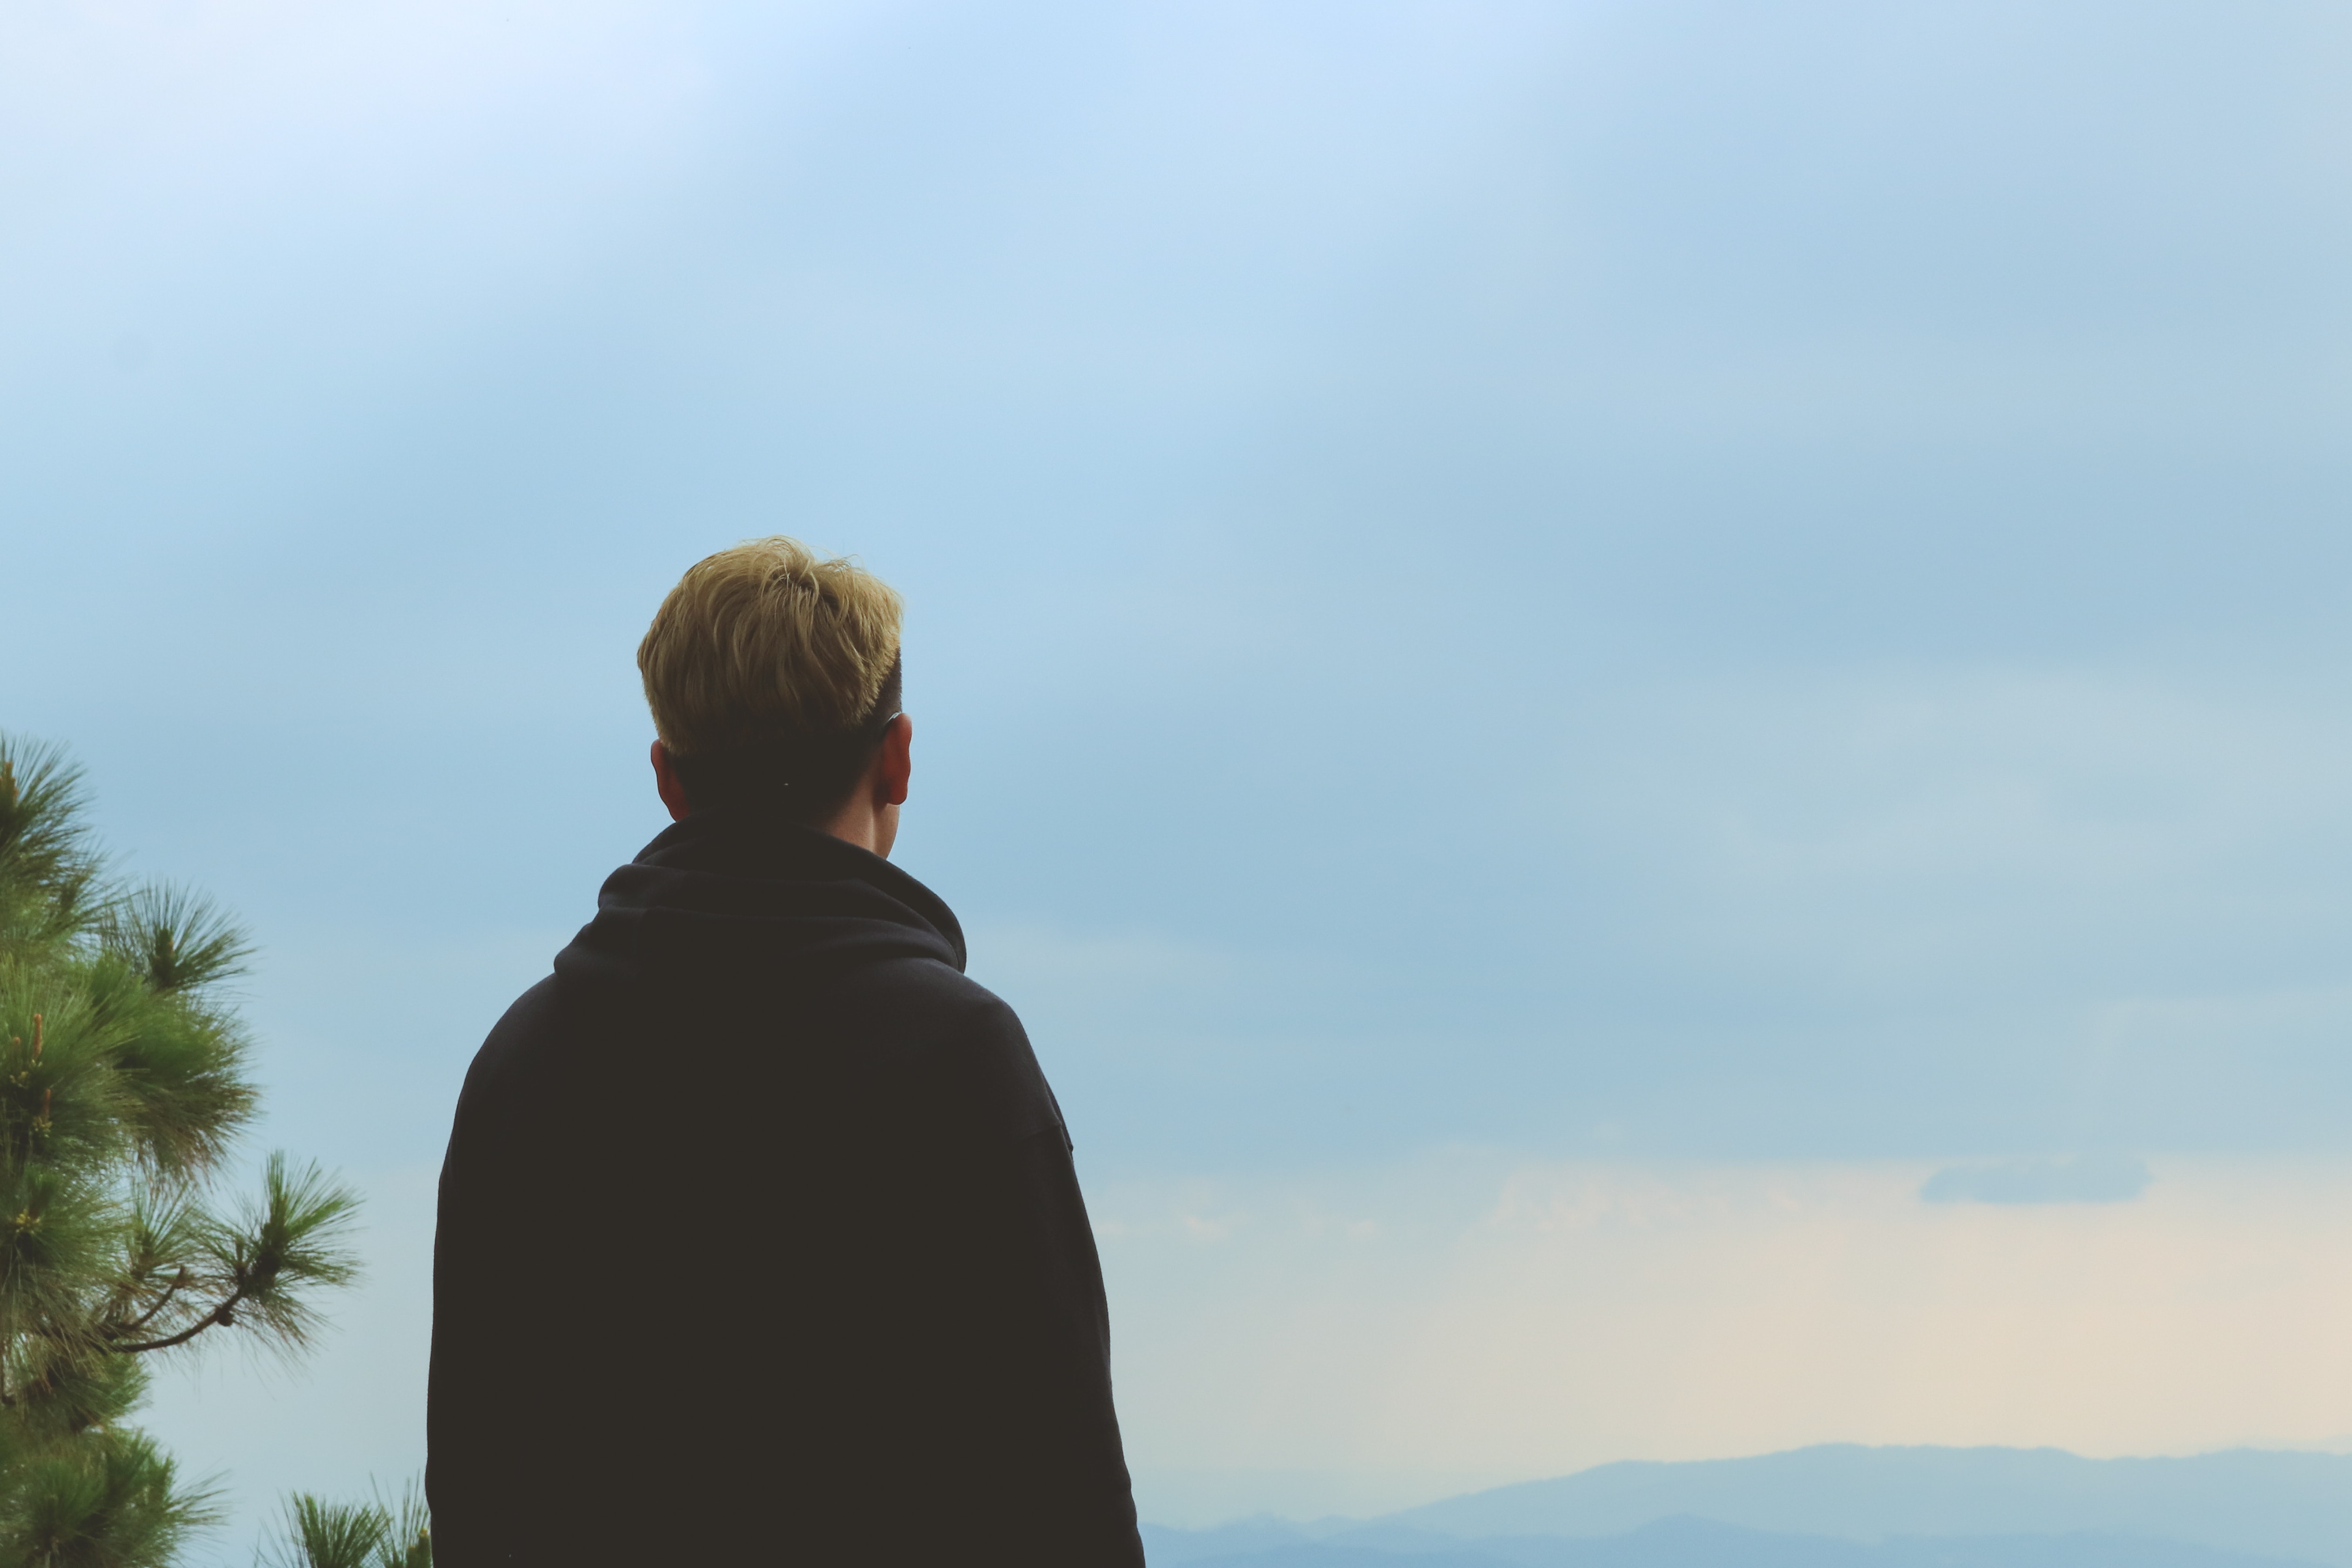
sky, cloud, standing, atmospheric phenomenon, tree, human, horizon, hill, photography, vacation, sea, landscape, rock, ocean, tourism, plant, sitting, travel, mountain, meteorological phenomenon, terrain, forest, grassland